March 23 Movement

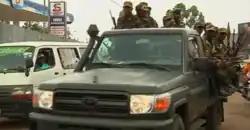

Initially, Rwandan support to the CNDP was characterized by limited logistical and advisory assistance. However, this evolved significantly during the 2008 military escalations. Rwanda's direct involvement became increasingly evident, particularly during operations such as the CNDP's offensive against the Rumangabo military camp and the advance toward Goma. Despite reports of internal tensions—Nkunda himself reportedly grew uneasy with Rwanda's increasing influence—Rwandan troops were deployed in support of the CNDP's strategic objectives.